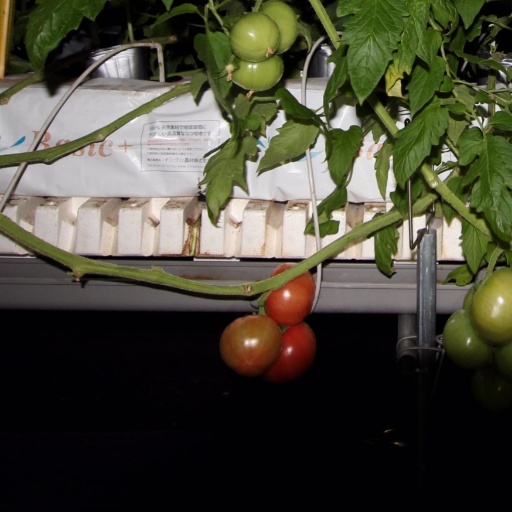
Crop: tomato